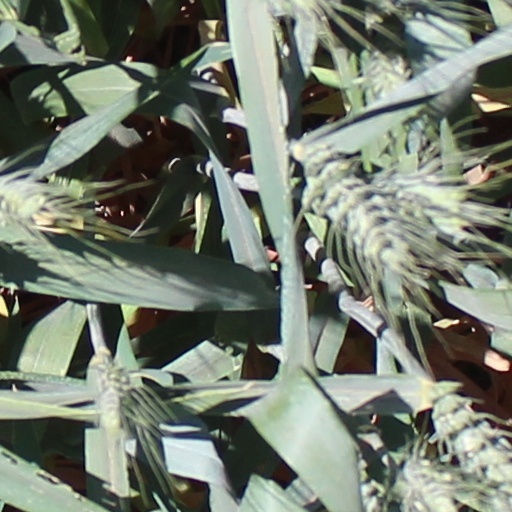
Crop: wheat